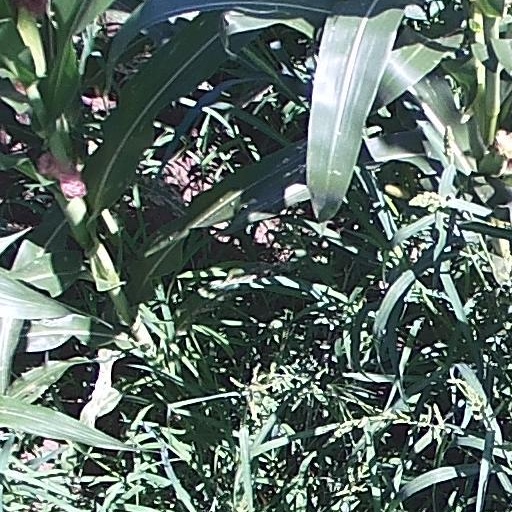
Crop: maize; corn